Gaza war protests in the United States

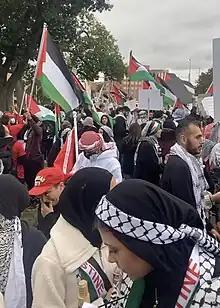
Pro-Palestine activists rally by the road at Mill Creek Park in Kansas City, Missouri, October 14, 2023

Protests, including rallies, demonstrations, campaigns, and vigils, relating to the Gaza war have occurred nationwide across the United States since the conflict's start on October 7, 2023, occurring as part of a broader phenomenon of the Gaza war protests around the world.